Siege of Cawnpore

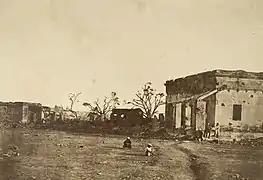
Photograph entitled, "The Hospital in General Wheeler's entrenchment, Cawnpore." (1858) The hospital was the site of the first major loss of British lives in Cawnpore

On 5 June 1857, Nana Sahib sent a polite note to General Wheeler, informing him that he intended to attack on the following morning, at 10 AM. On 6 June Nana Sahib's forces (including the rebel soldiers) attacked the British entrenchment at 10:30 AM. The British were not adequately prepared for the attack, but managed to defend themselves for a long time, as the attacking forces were reluctant to enter the entrenchment. Nana Sahib's forces had been led to falsely believe that the entrenchment had gunpowder-filled trenches that would explode if they got closer.